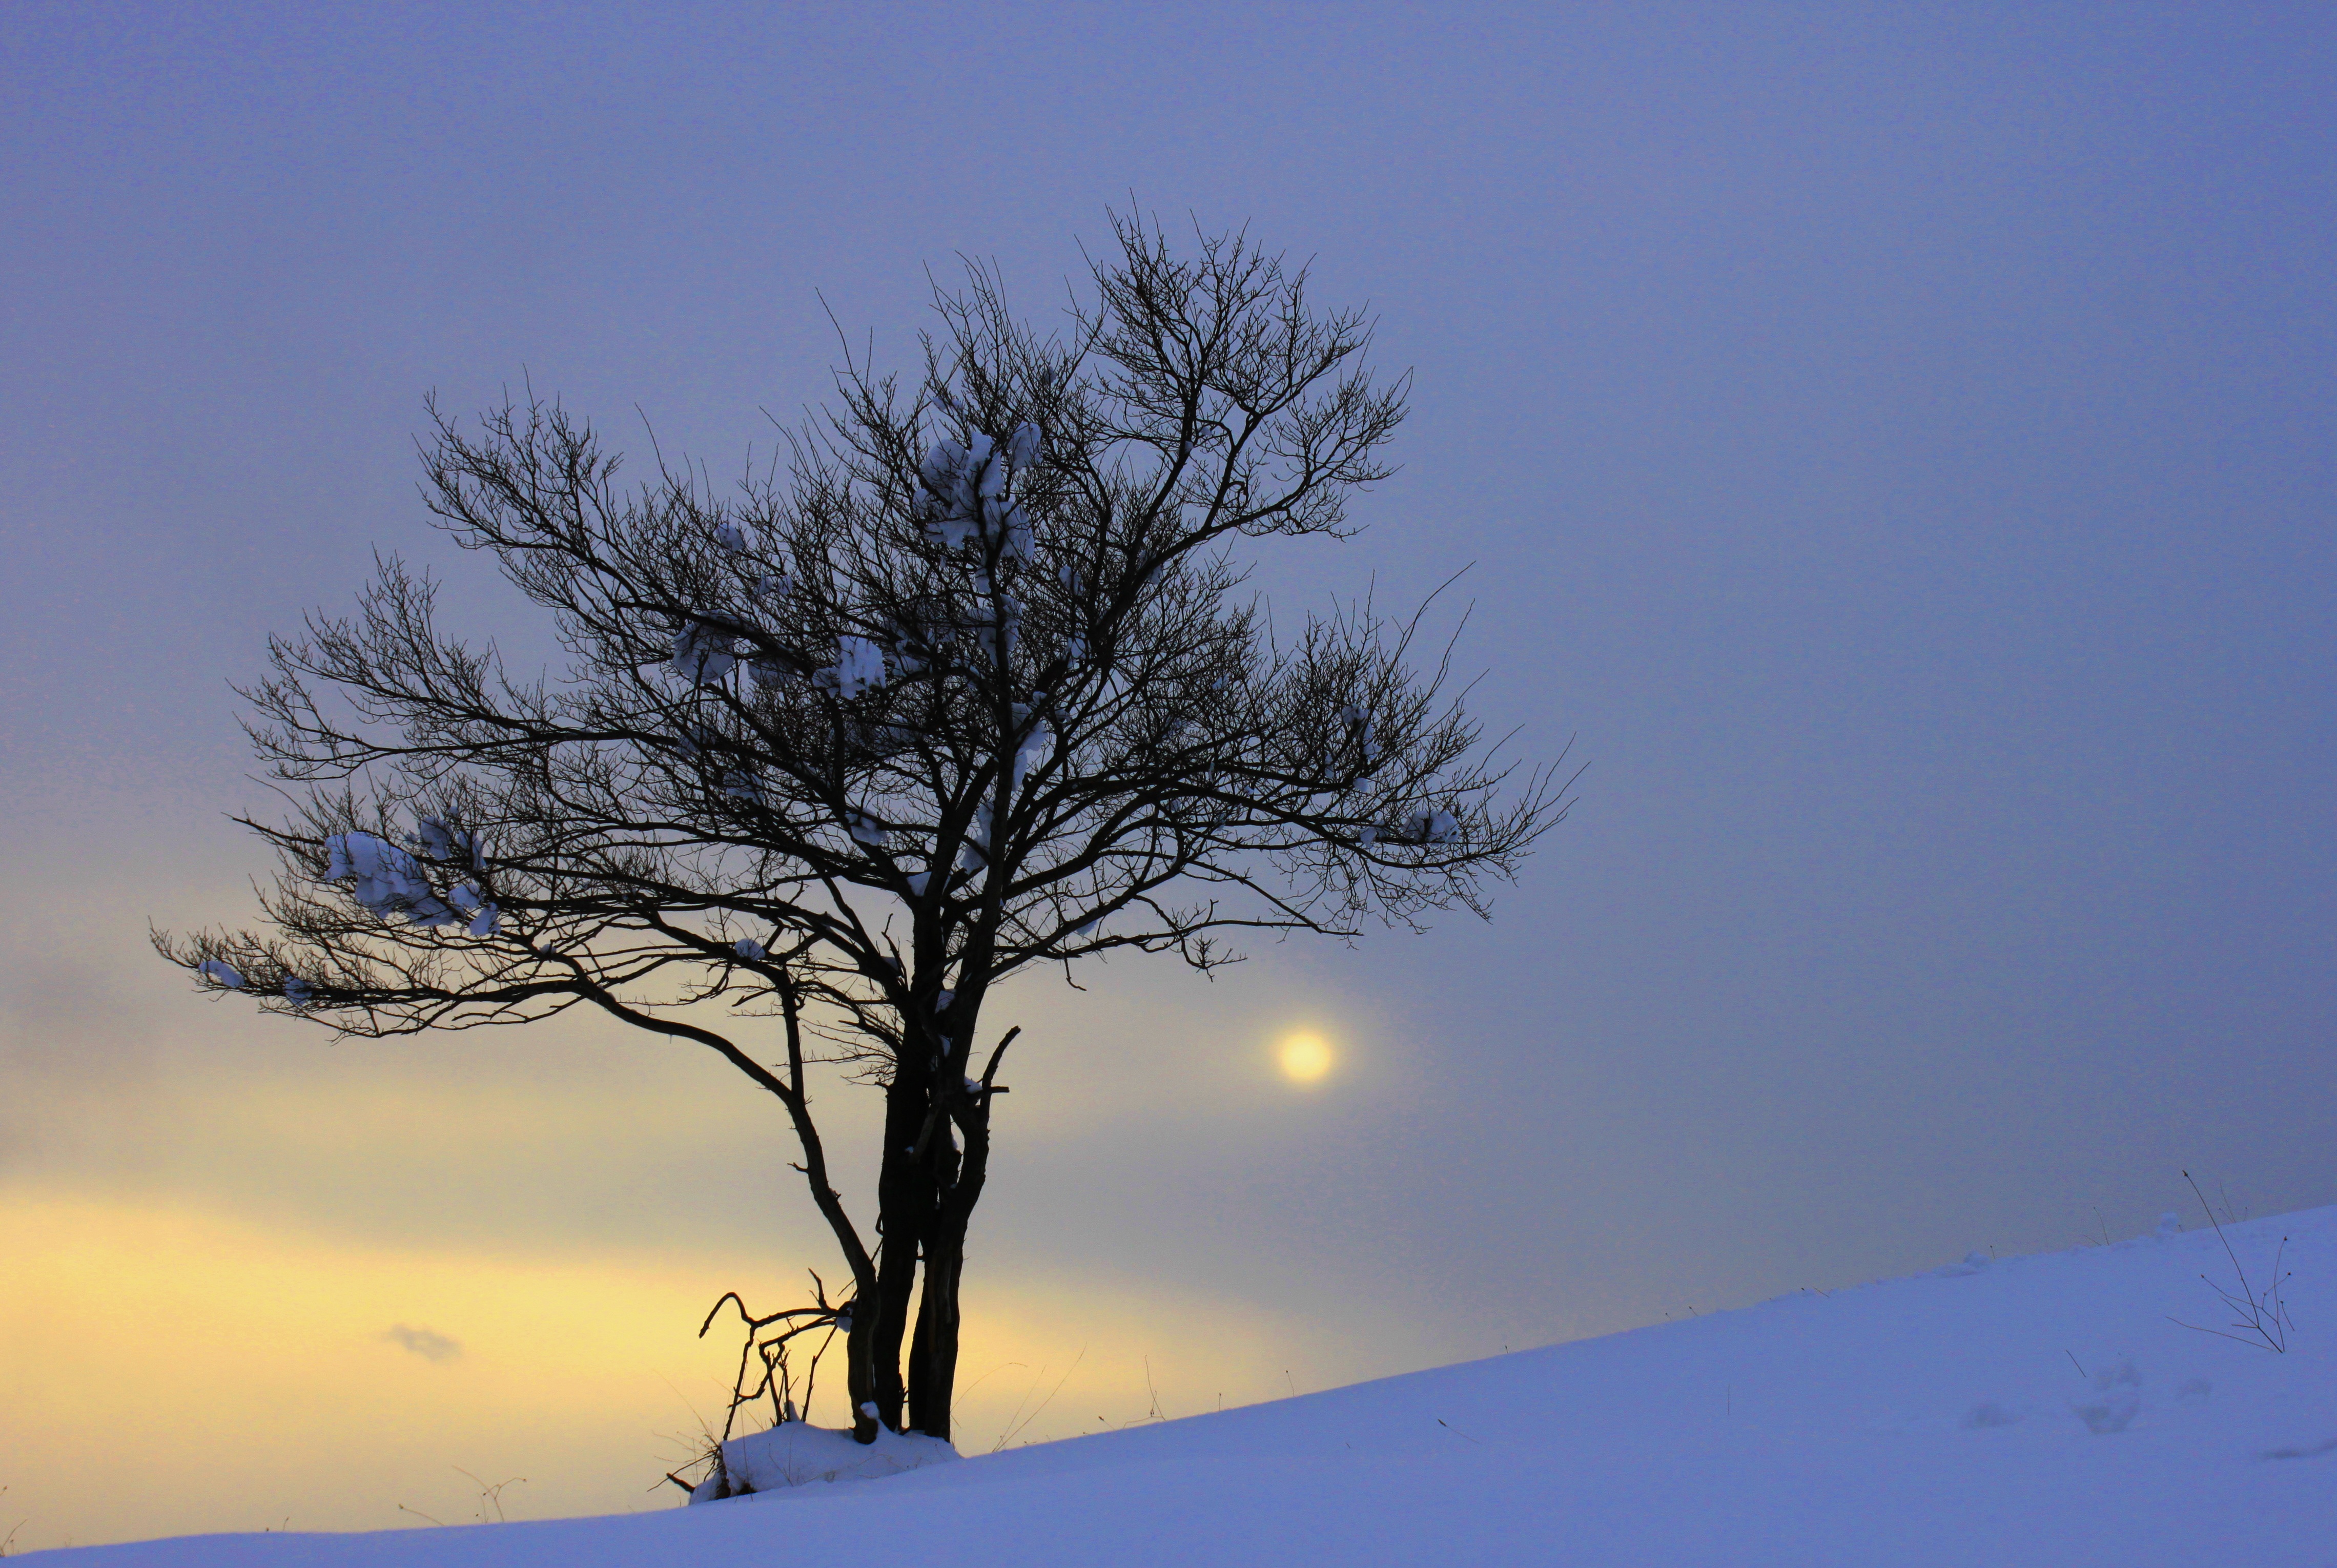
tree, nature, branch, mountain, snow, winter, plant, sky, morning, dawn, dusk, weather, season, solar, winter season, atmospheric phenomenon, woody plant, aycuma